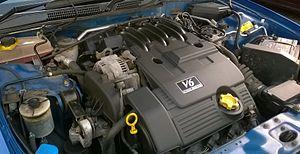
Le moteur KV6 est un moteur thermique automobile à combustion interne, fabriqué par le groupe Rover puis par l'entreprise Powertrain de 1996 à 2005. La production est passée du Royaume-Uni à la Chine en 2005 suite à la faillite de Rover et le moteur sera renommé « NV6 ».